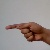
The image shows a hand gesture representing the letter 'G' in Indian Sign Language.